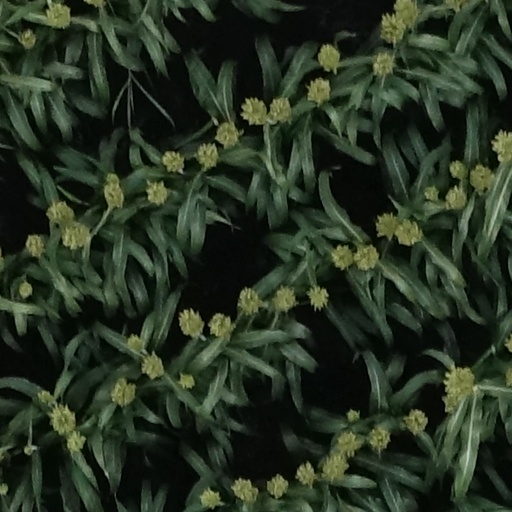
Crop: sorghum